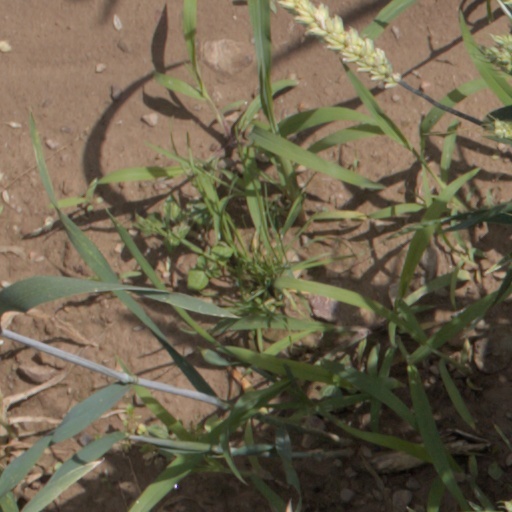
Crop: wheat